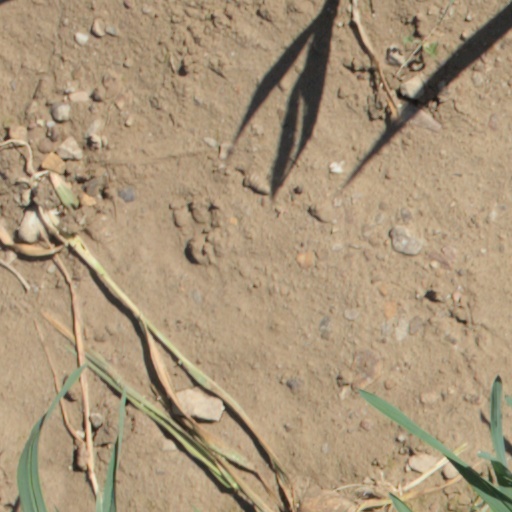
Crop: wheat